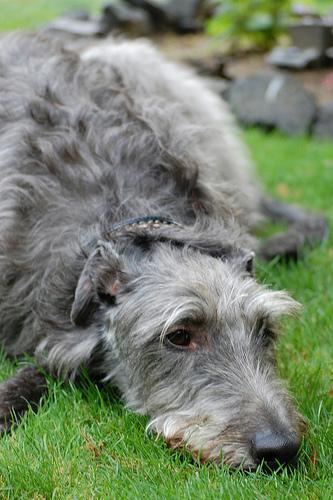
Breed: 224-n000056-Scottish_deerhound